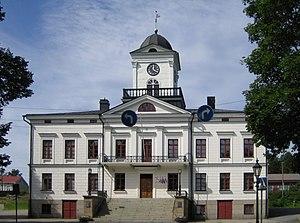
La mairie de Kristinestad est un bâtiment situé à Kristinestad en Finlande.
La sous-région côtière de sud-est Botnie est une sous-région de l'Ostrobotnie en Finlande.
Kristinestad est une ville de l'ouest de la Finlande, sur la côte du Golfe de Botnie. Elle a comme la plupart des villes de la région d'Ostrobotnie une nette majorité suédophone. Le suédois parlé ici diffère néanmoins considérablement de celui parlé en Suède.